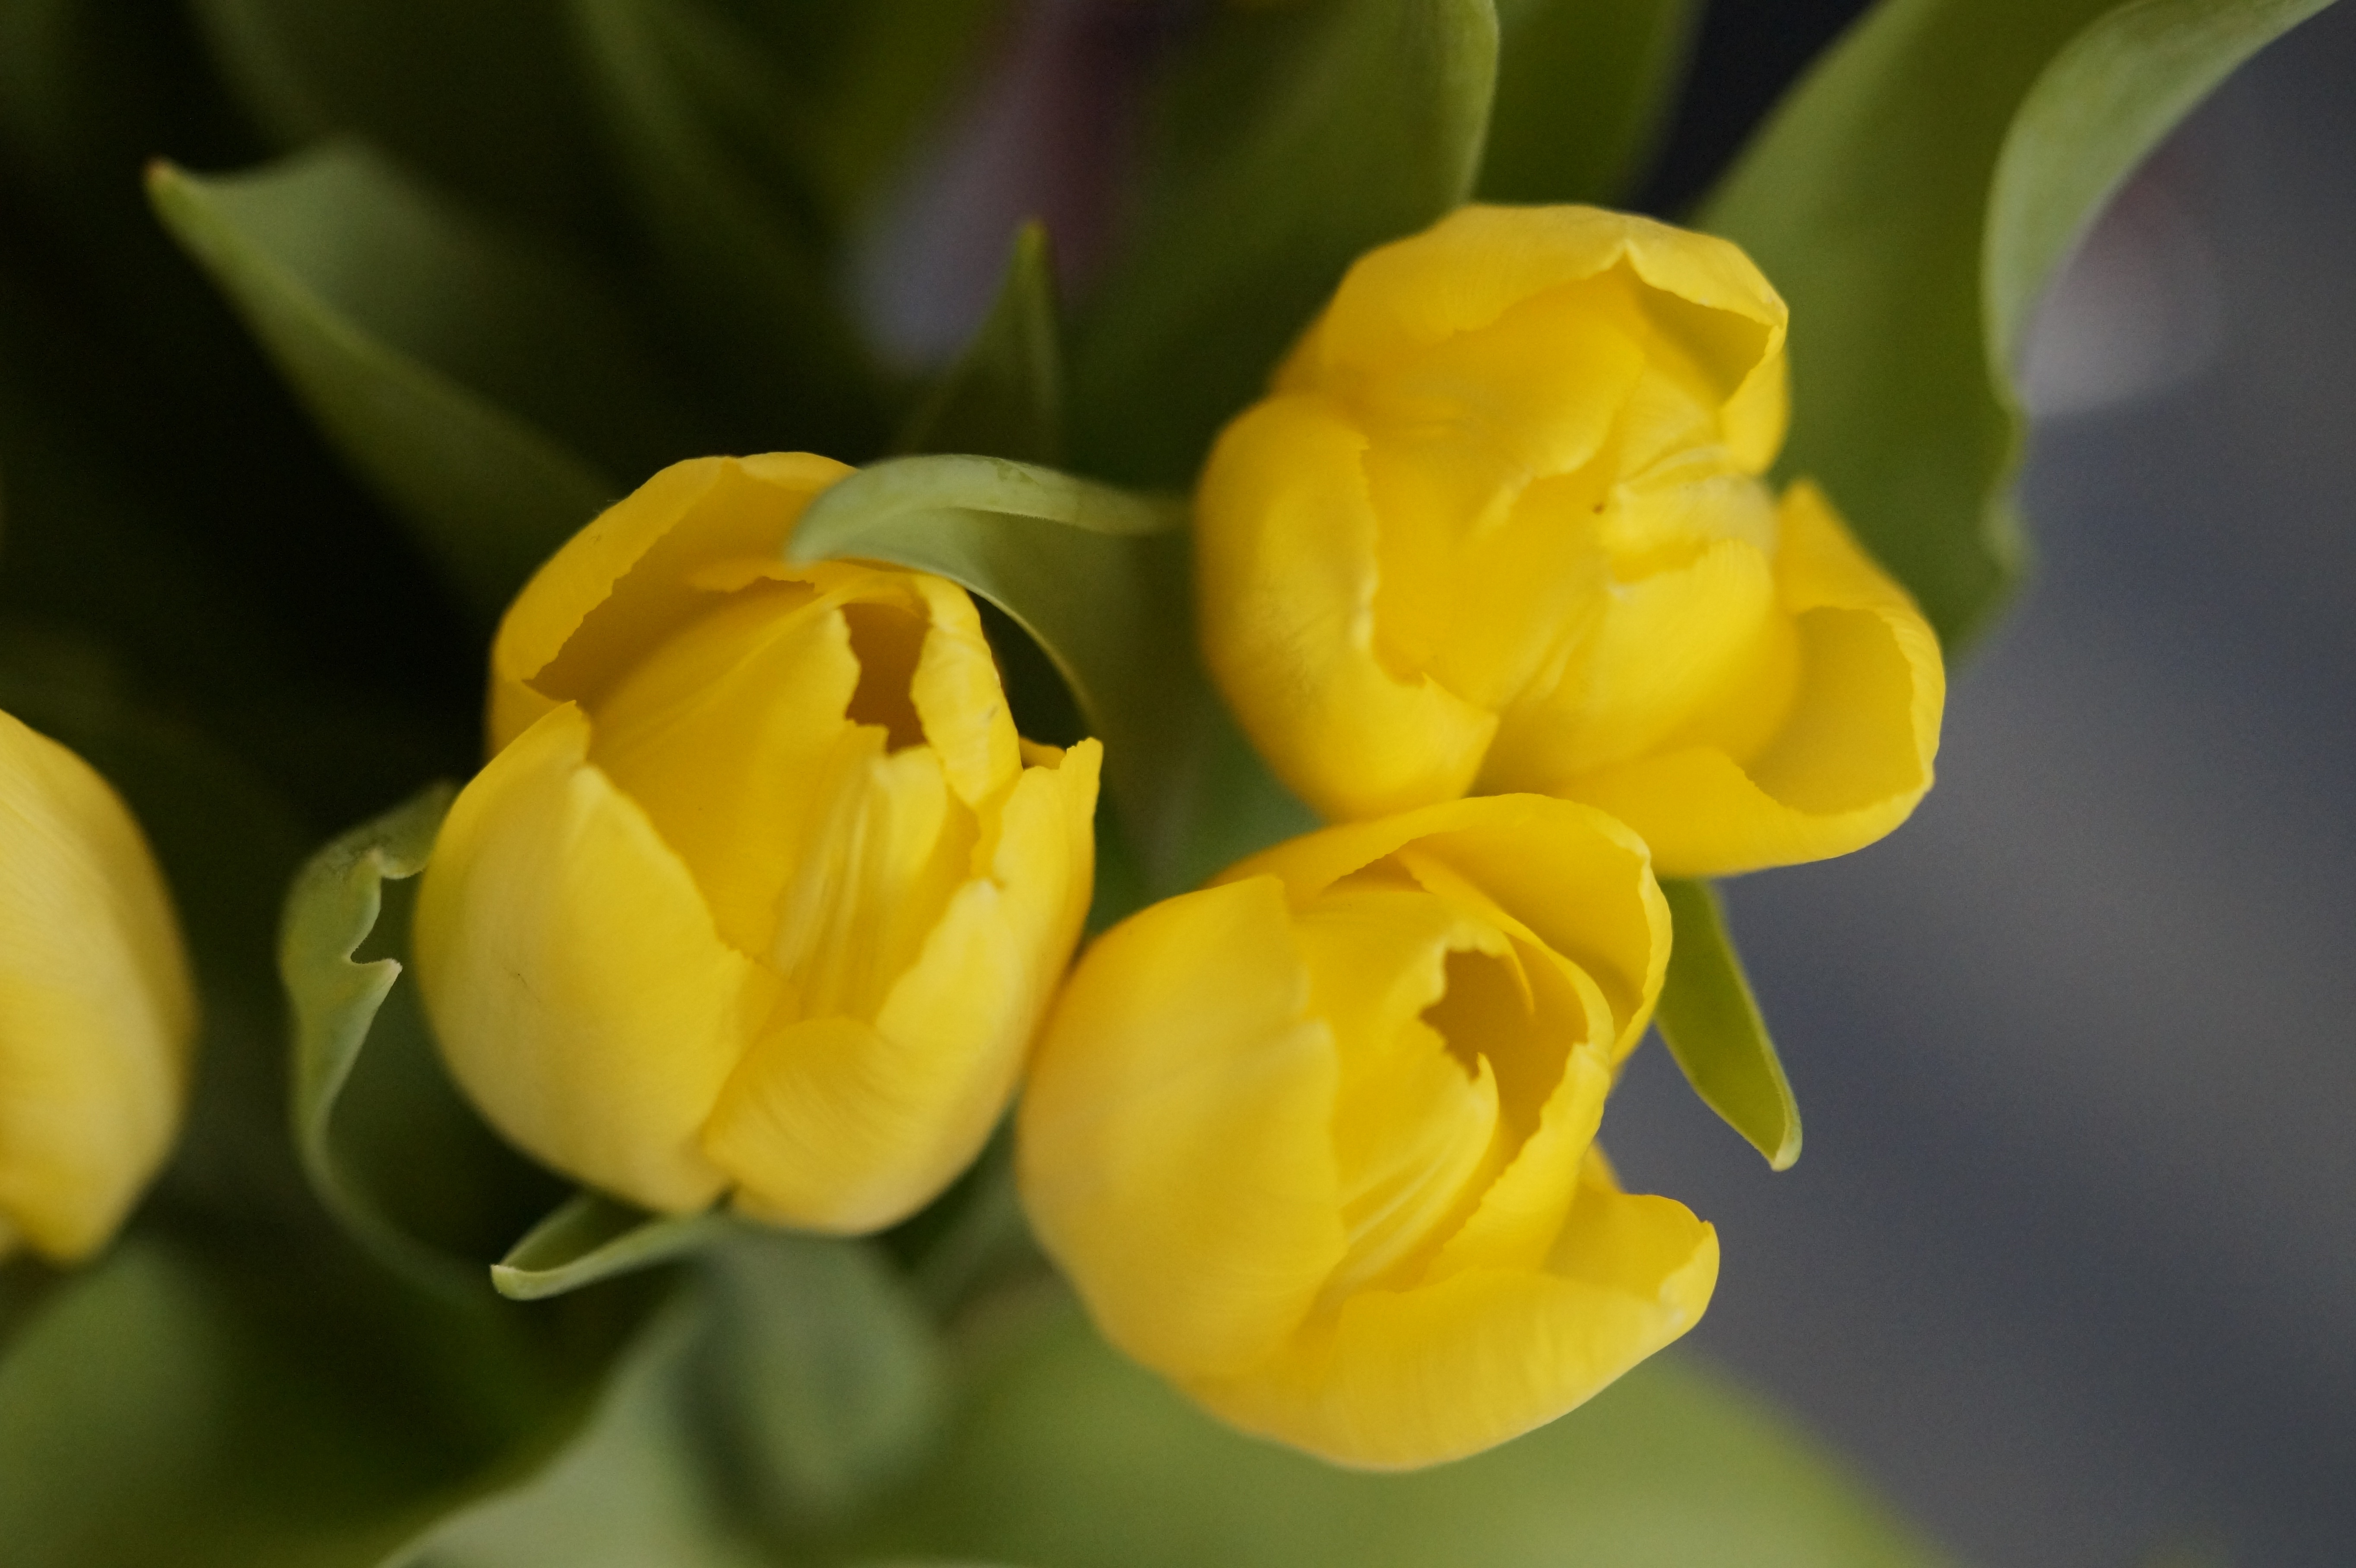
blossom, plant, flower, petal, bloom, tulip, bouquet, spring, yellow, close, flora, tulip bouquet, tulips, lily, macro photography, blossomed, tulpenbluete, flowering plant, schnittblume, lenz, yellow tulips, plant stem, land plant